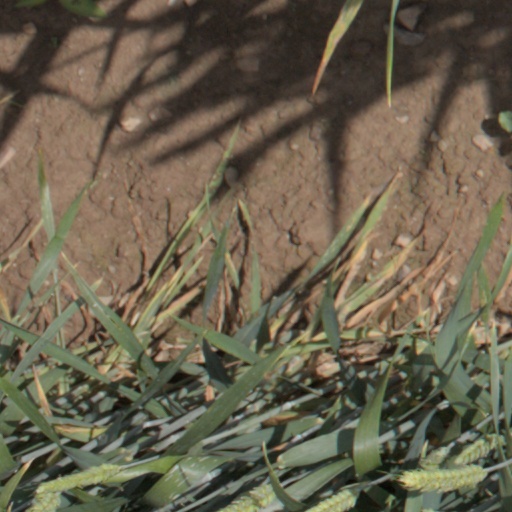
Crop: wheat